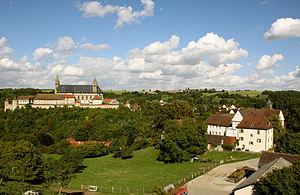
Les abbayes de la grande et petite Comburg ont été des établissements religieux, respectivement fondés aux XIᵉ et XIIᵉ siècles sur un promontoire rocheux ou sur un versant de la vallée du Kocher au niveau du village de Steinbach, annexe de la communauté de communes de Schwäbisch Hall. La première et plus grande abbaye fut un monastère bénédictin masculin avant de devenir un chapitre collégial noble ; la seconde fut initialement un couvent de femmes soumis à la règle bénédictine, puis une prévôté de l’abbaye de la grande Comburg, puis un couvent de capucins et enfin brièvement un couvent de sœurs franciscaines.
Schwäbisch Hall est une ville du land de Bade-Wurtemberg en Allemagne. Avec ses 38 183 habitants, elle est la préfecture et la plus grande ville de l'arrondissement de Schwäbisch Hall, qui fait partie de la région Heilbronn-Franconie. L'arrondissement actuel est issu du regroupement des anciens arrondissements Crailsheim, Gaildorf, Gerabronn et Schwäbisch Hall entré en vigueur depuis le 1ᵉʳ janvier 1973. Il est situé au sud de la plaine de Hohenlohe et à l'est ou nord-est des monts de Souabe et Franconie, petit massif du keuper dont une partie appartient à l'arrondissement de Schwäbisch Hall jusque la commune de Mainhardt. L'arrondissement de Schwäbisch Hall fait partie des régions à faible densité de population en Allemagne.